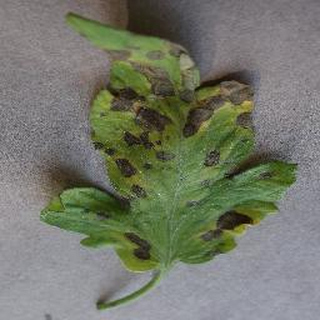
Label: tomato_early_blight